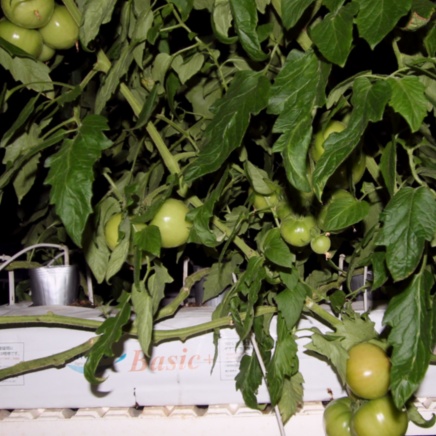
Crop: tomato